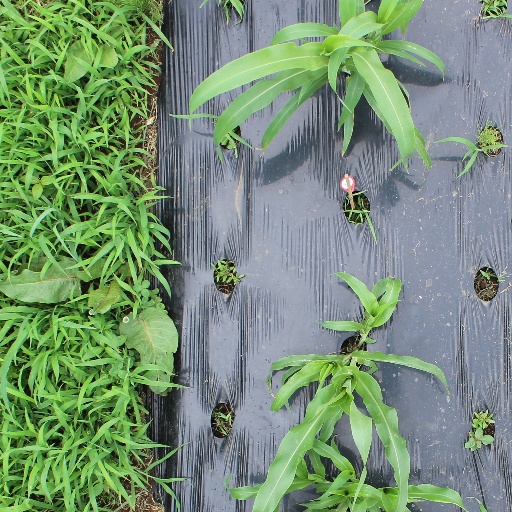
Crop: sorghum